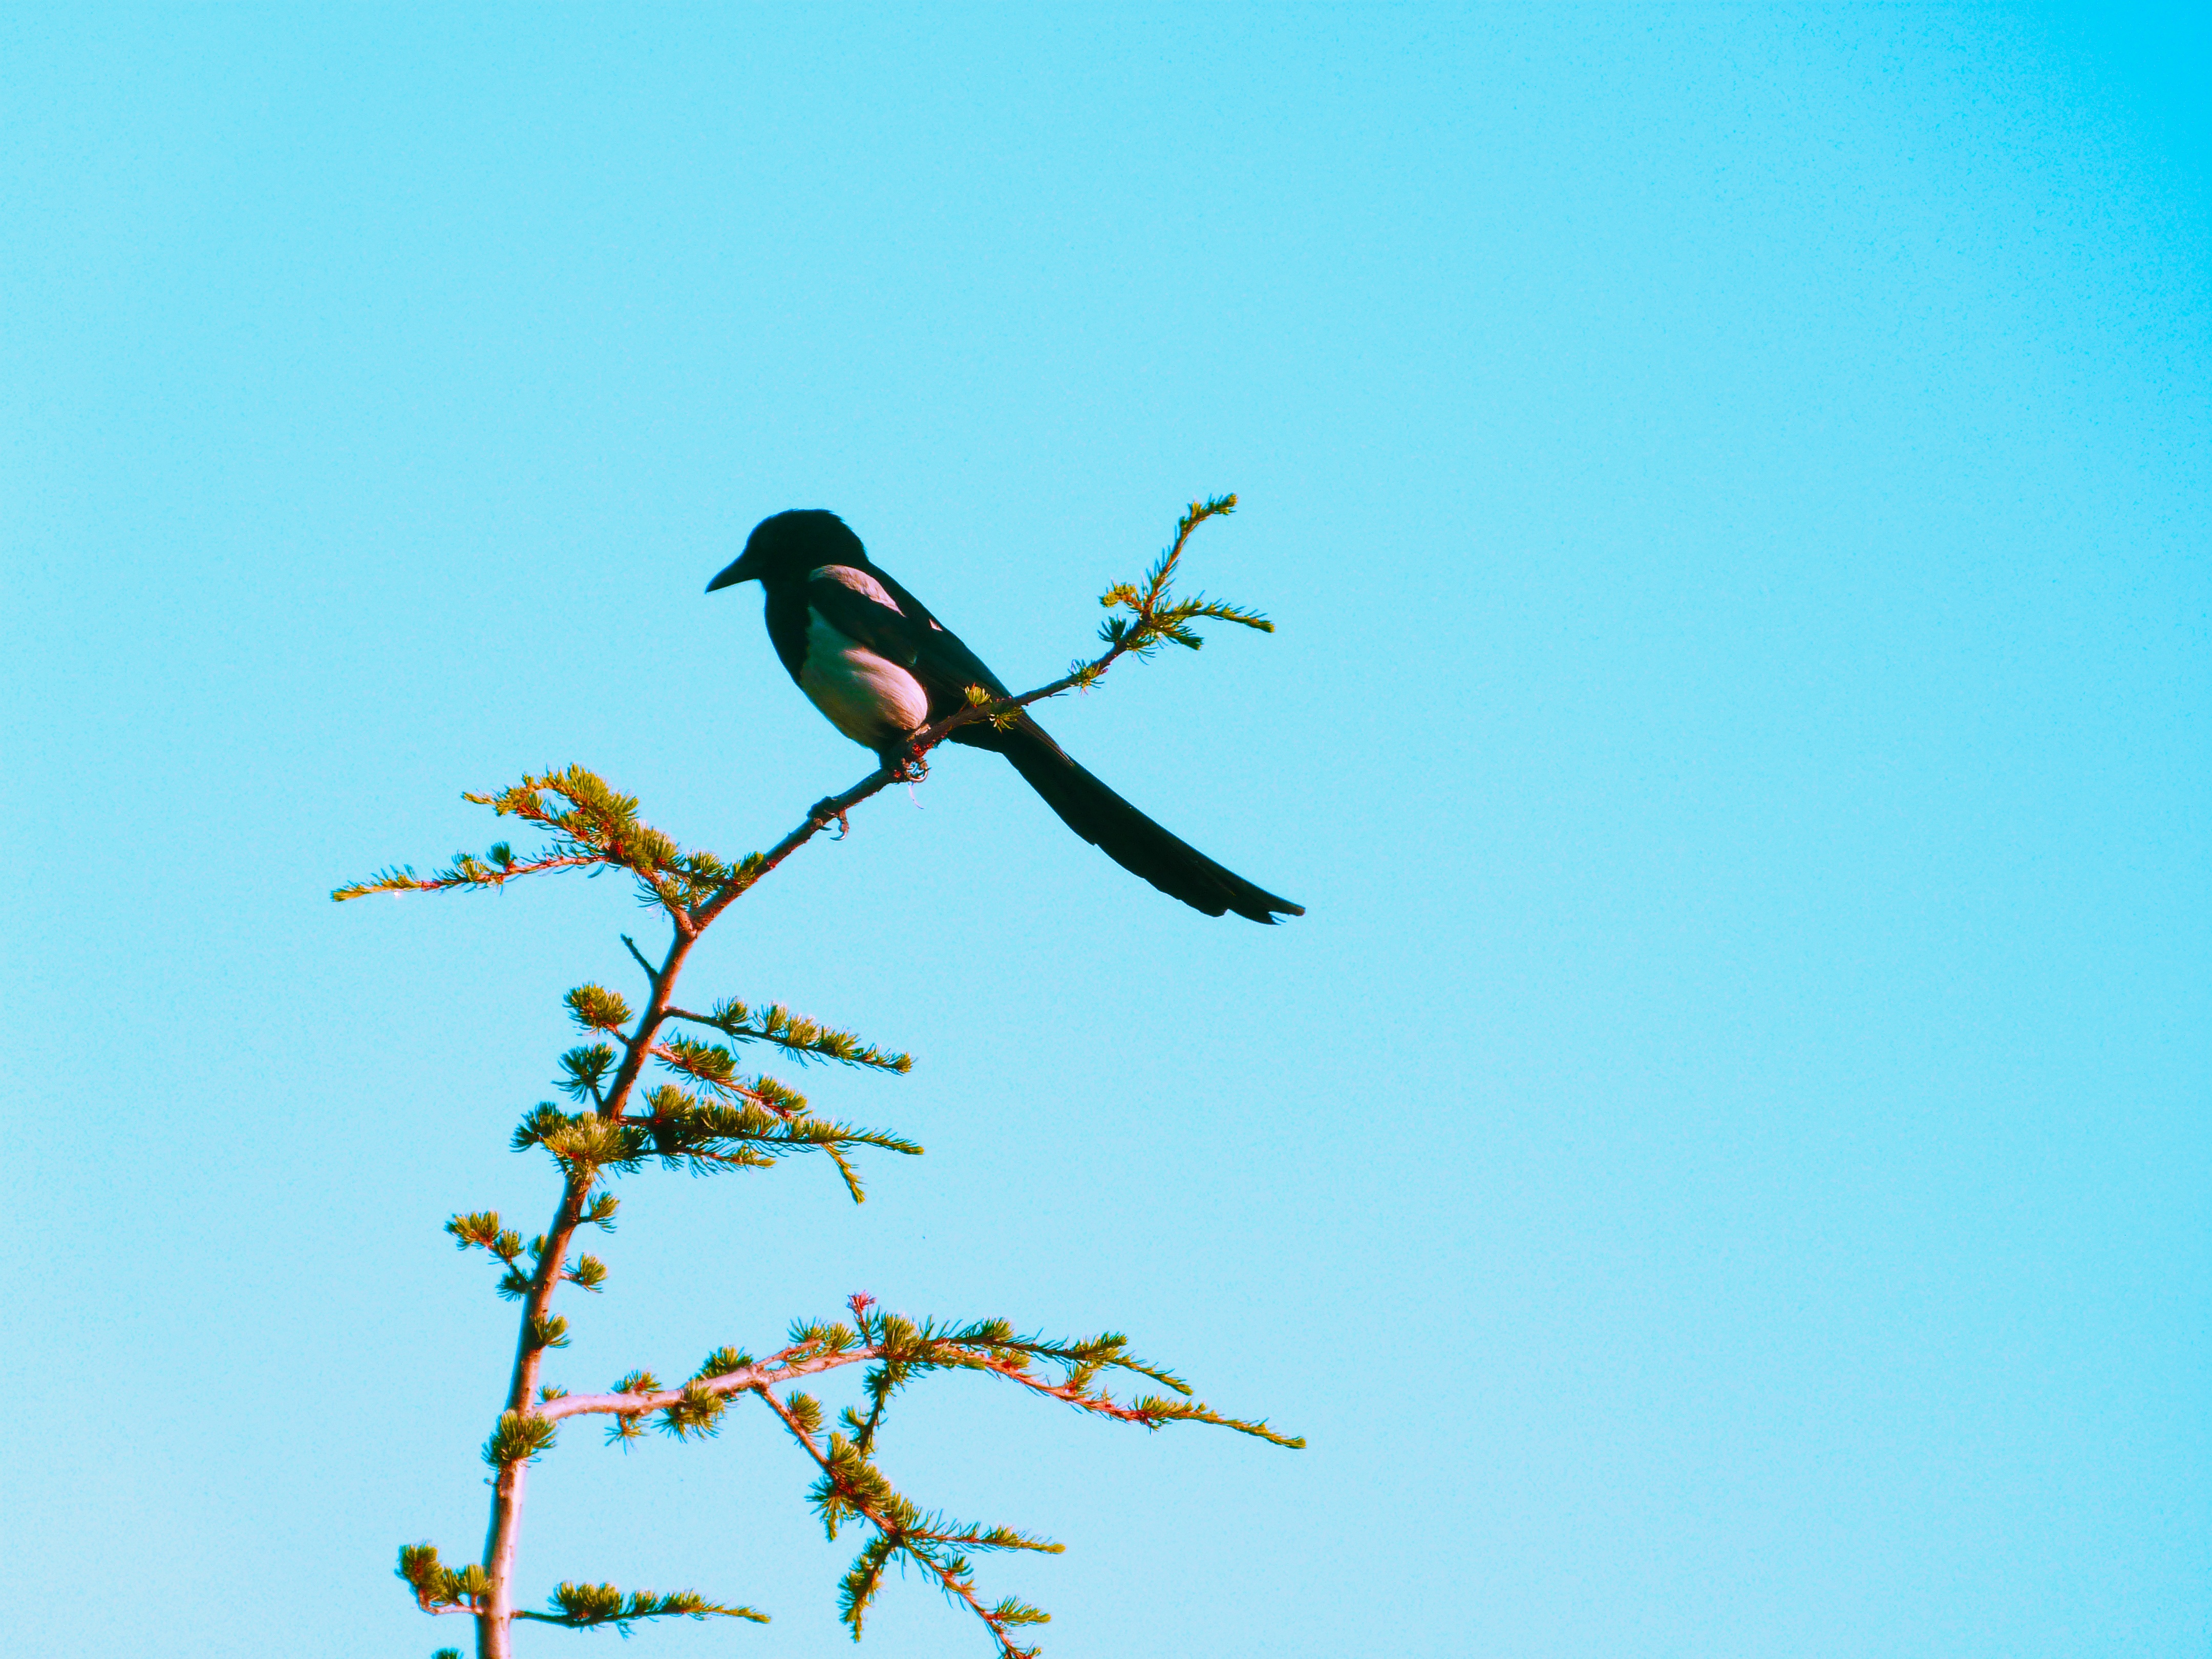
branch, bird, flower, fauna, vertebrate, bird migration, perching bird, animal migration